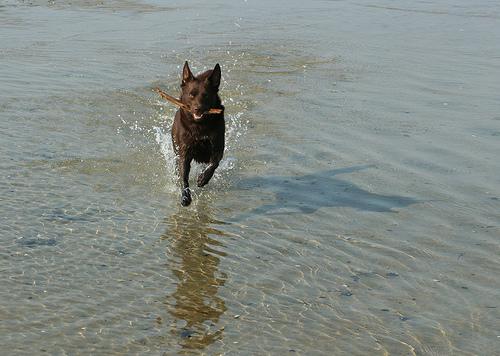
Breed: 209-n000049-kelpie